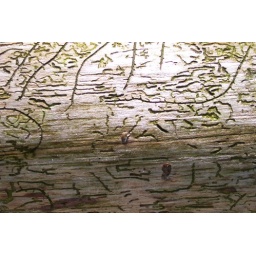
It looks like a map, but this are wormholes in a wooden bridge found in a forest near Dresden.